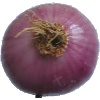
Label: Onion Red Peeled 1